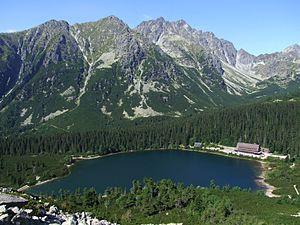
Le Popradské pleso est un lac d’origine glaciaire de Slovaquie. Il est situé dans le massif des Hautes Tatras. Sa surface est de 6,88 ha, sa profondeur de 17 m à une altitude de 1 494 m.